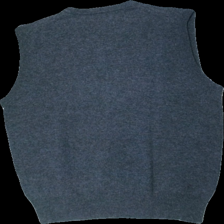
View: back
Type: Vest
Category: Men
Brand: Not in the list
Brand text on label: OneWay
Colors: Grey
Material: 100% silk
Cut: Regular, V-collar
Size: L
Price range: 50-100
Recommended usage: Export